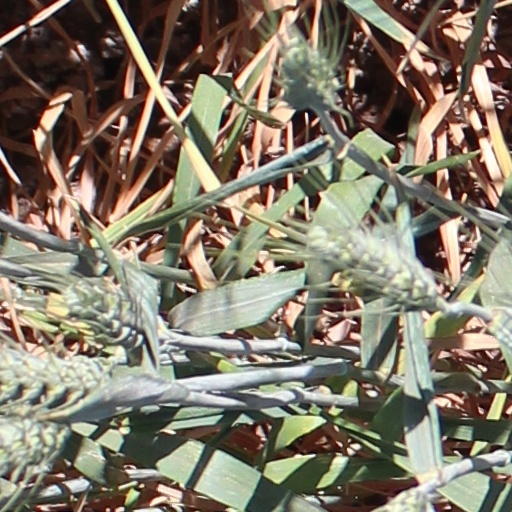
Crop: wheat